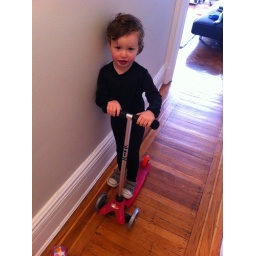
Boy in black (with pink scooter)